University Computing Centre

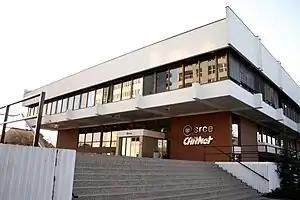
The University Computing Centre building at 5 Marohnić Street in Zagreb, home to SRCE and CARNET

The University Computing Centre in Zagreb (abbreviated SRCE, which also means "heart") has a long tradition in the area of information and communication technologies. It was founded in 1971 within the University of Zagreb, the only Croatian university at the time, with the purpose to enhance the implementation of information technologies in the academic community as well as in Croatia in general.